Ching Chow

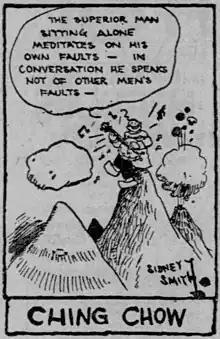
The debut "Ching Chow" panel of January 17, 1927

Ching Chow is an American one-panel cartoon that was created by Sidney Smith and Stanley Link. It first appeared on January 17, 1927, and ran for more than 60 years, under a variety of different creators. It was distributed by the Chicago Tribune / New York Daily News Syndicate. The title character was a stereotypical Chinese man with slanty eyes and a big, toothy grin. He offered pearls of Confucius-style wisdom, like "Beware of silent dog and still water."